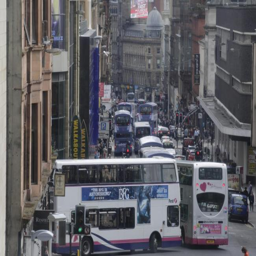
in april this year , the city council asked people for their views about existing services and how they could be improved .